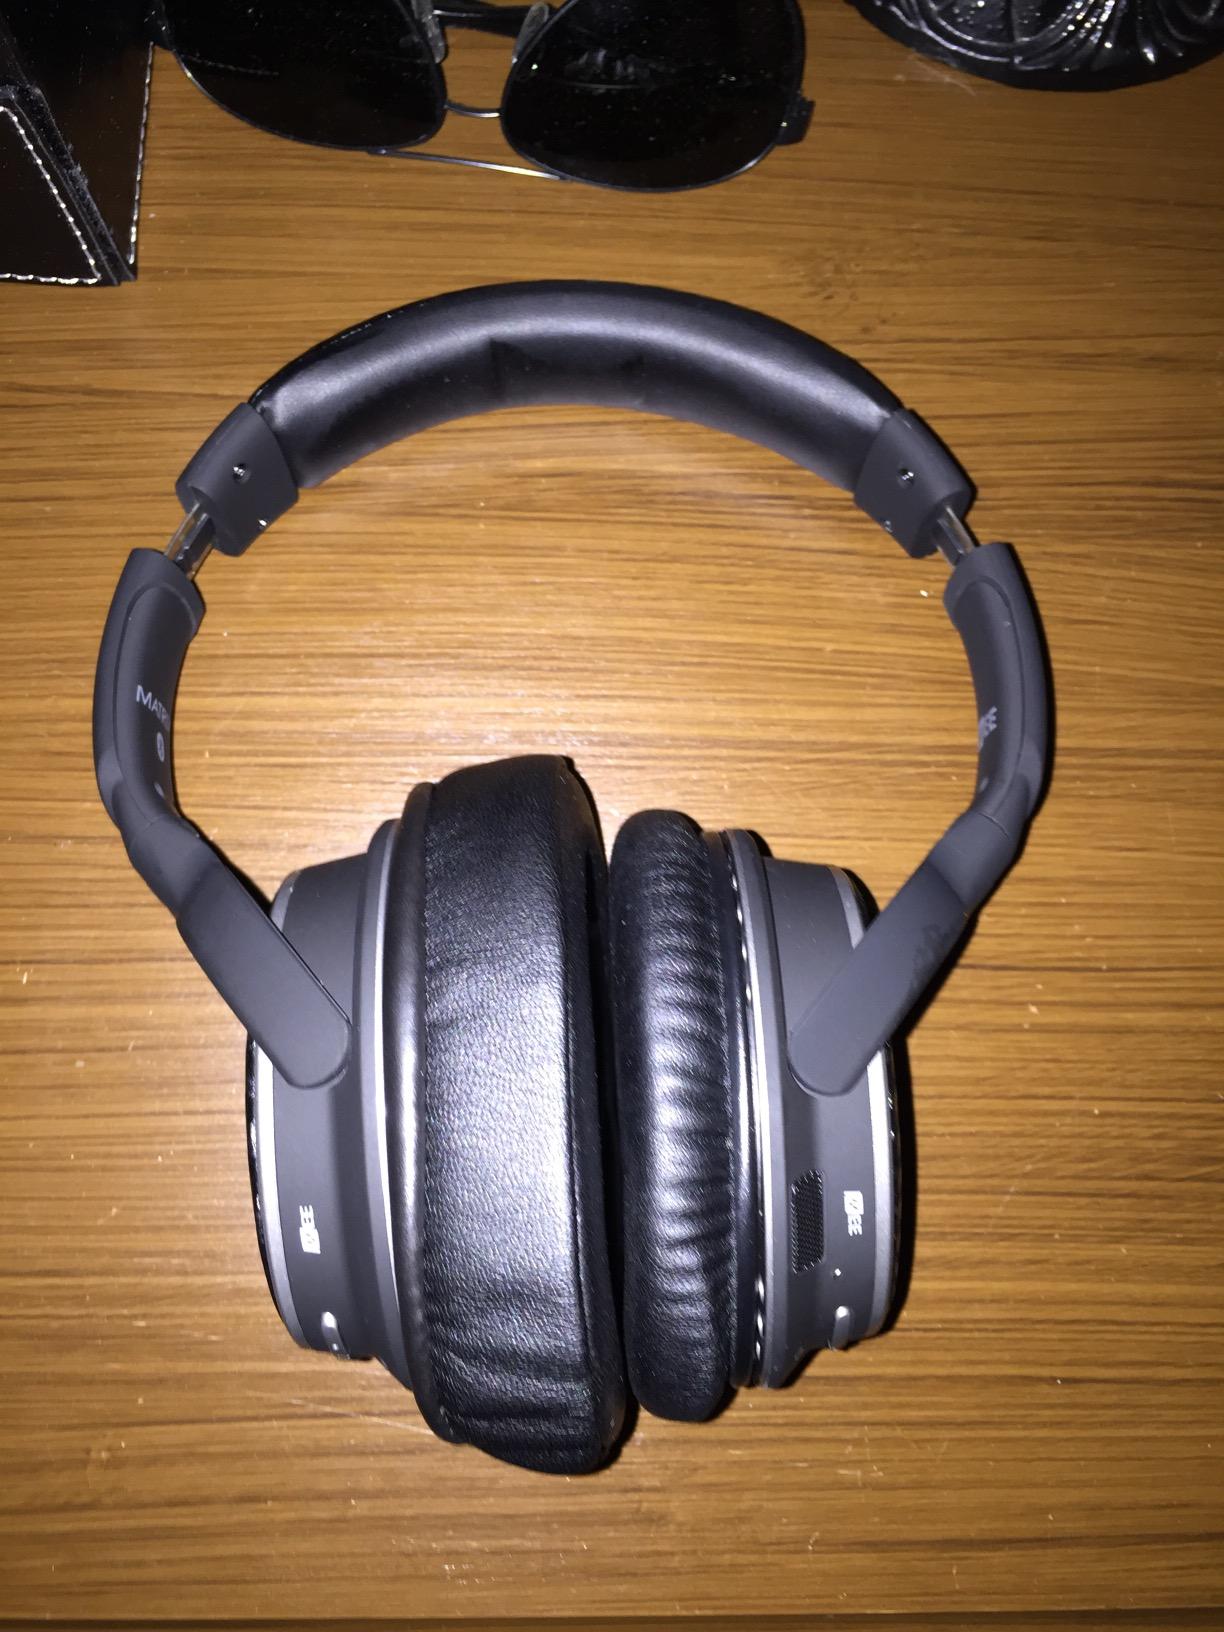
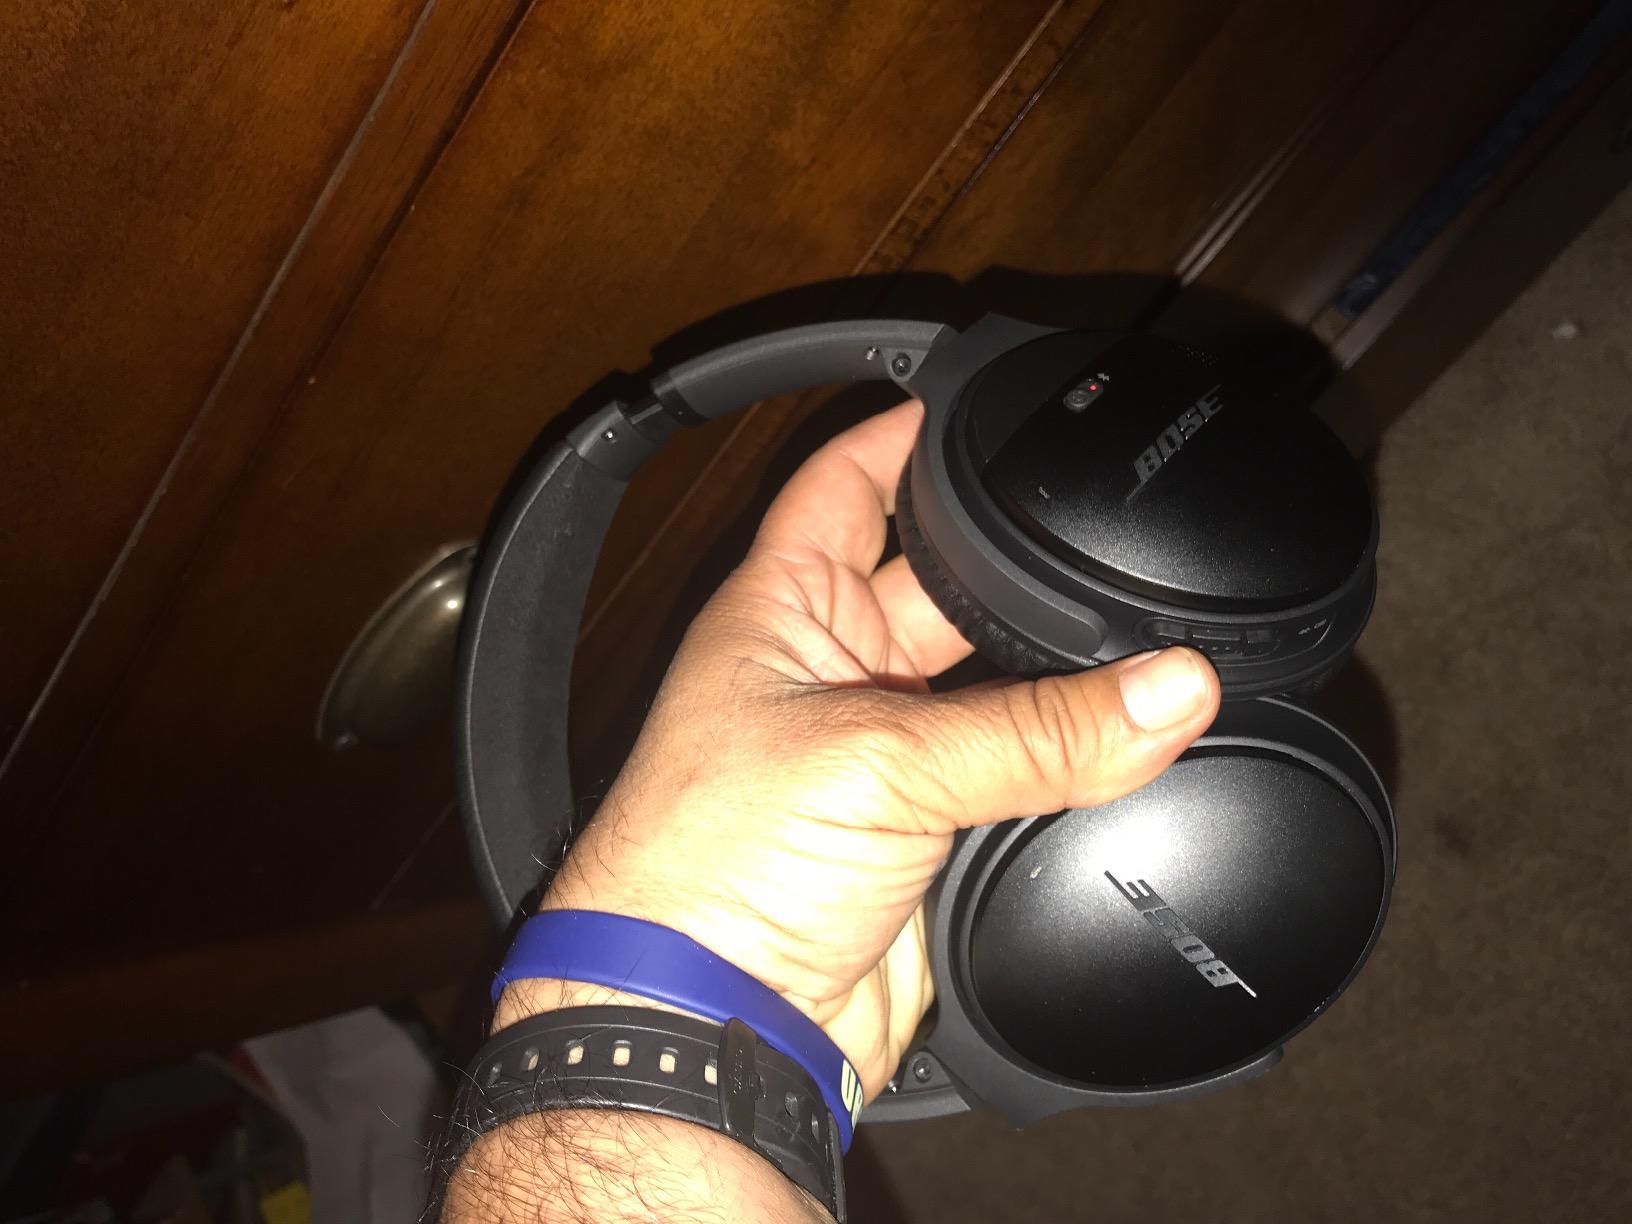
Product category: headphones
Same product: no